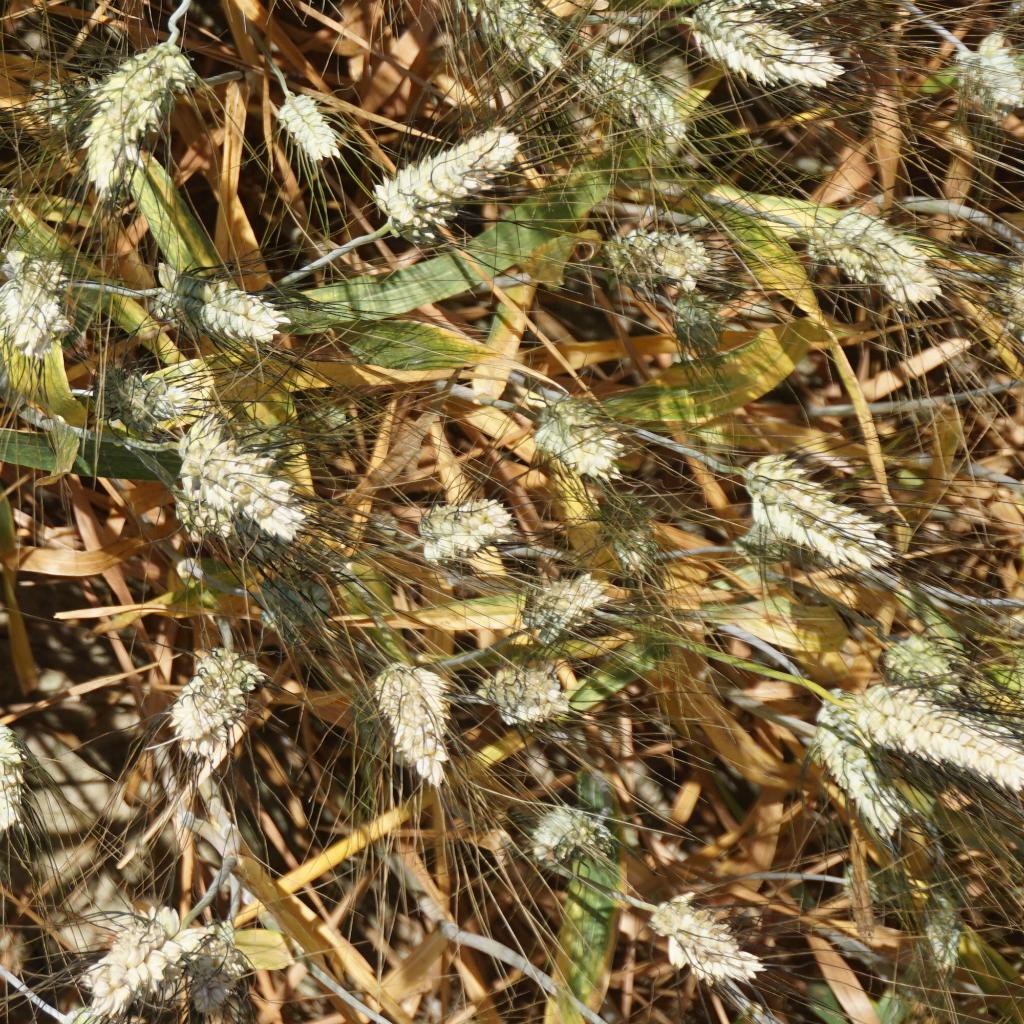
Country: France
Location: Gréoux
Wheat development stage: Filling - Ripening